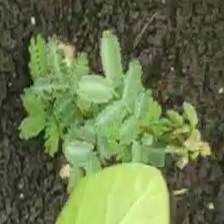
Weed species: Dwarf_cassia_(Chamaecrista pumila)